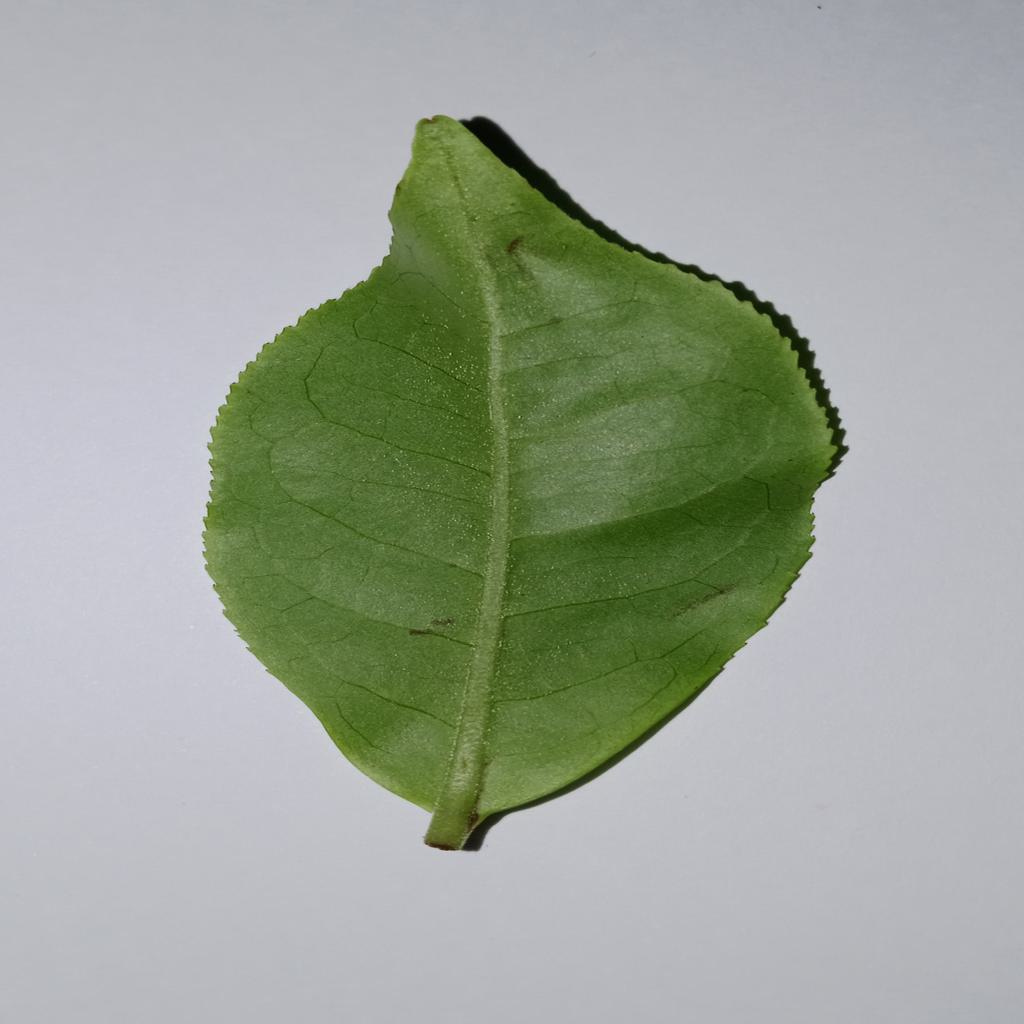
Label: Healthy